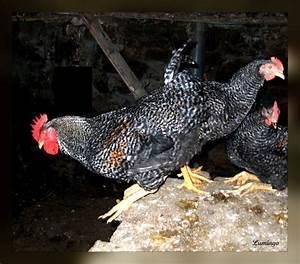
chicken